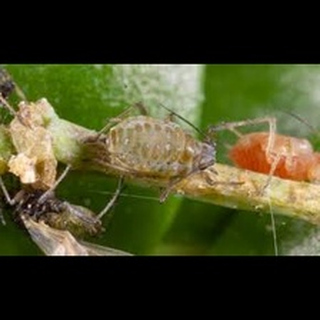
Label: wheat_aphid